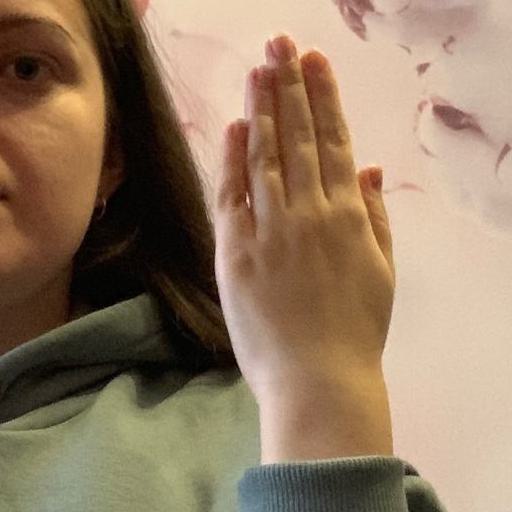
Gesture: stop_inverted